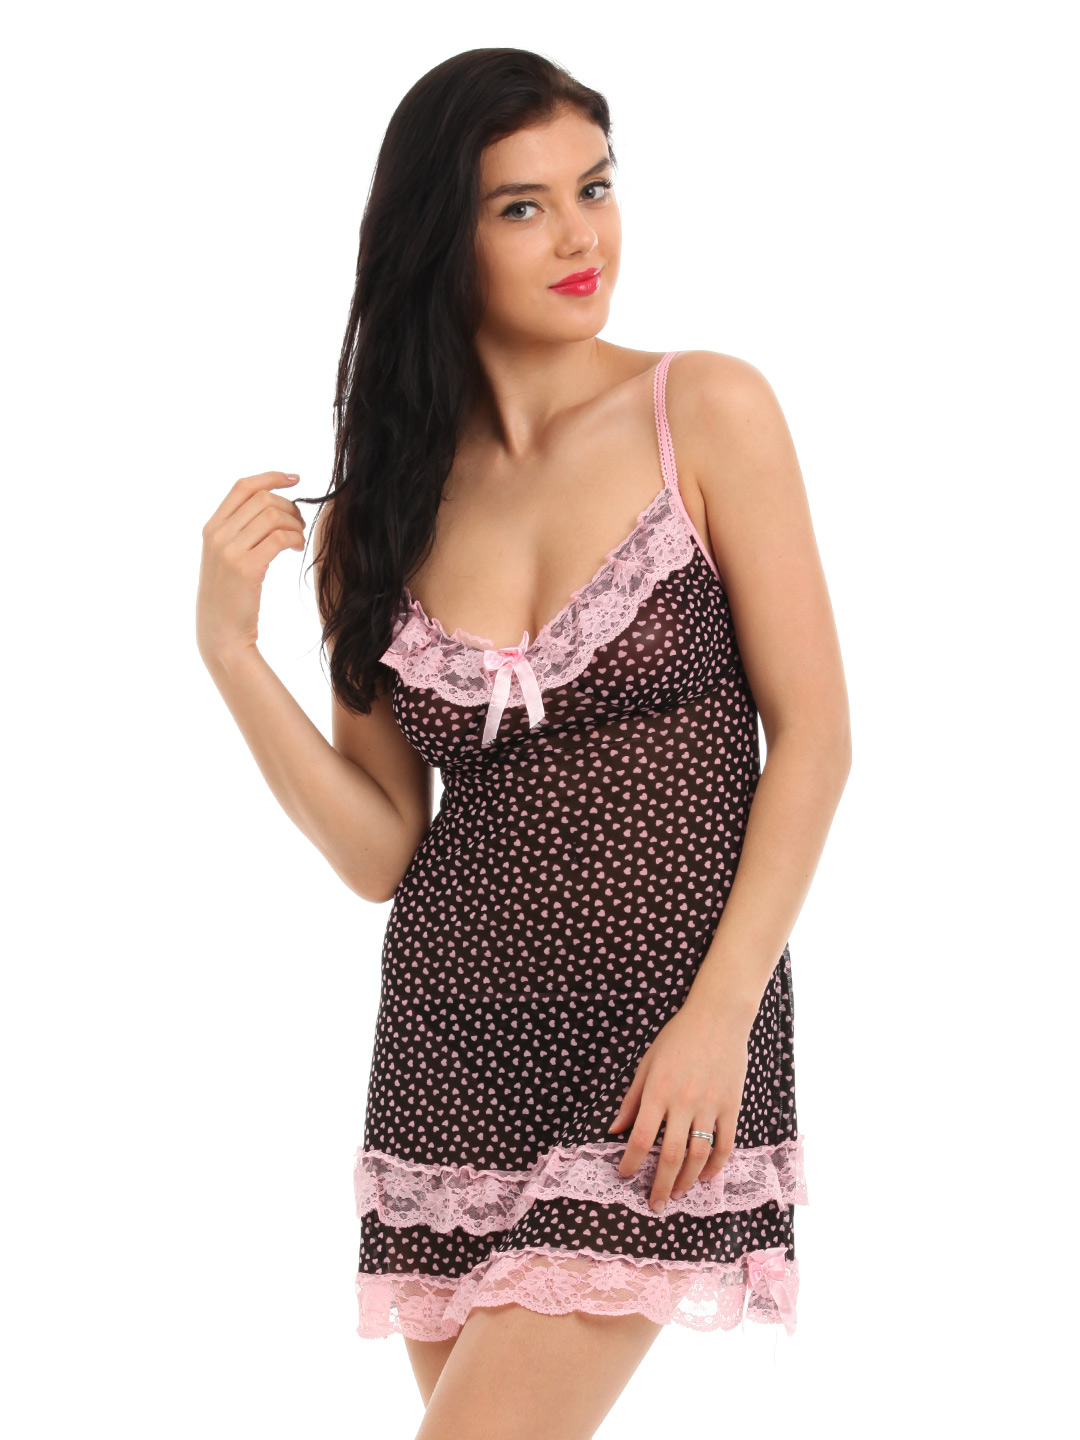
Red Rose Pink & Black Nightdress
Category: Apparel / Loungewear and Nightwear / Nightdress
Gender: Women
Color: Pink
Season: Winter 2015
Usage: Casual